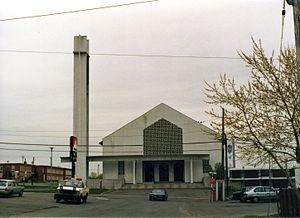
Église Saint-Jérôme-de-l'Auvergne à Charlesbourg en 1986. Elle a été construite en 1959 et 1960 sur les plans de l'architecte Philippe Côté et complétée en 1967 par l'architecte Gilles Côté.
La liste des lieux de culte de la Capitale-Nationale liste l'ensemble des lieux de culte situés dans la région administrative de la Capitale-Nationale au Québec.
Le quartier des Jésuites est un des 35 quartiers de la ville de Québec, et un des six qui sont situés dans l'arrondissement de Charlesbourg. Il tire son nom des Jésuites, premiers propriétaires de la seigneurie de Notre-Dame-des-Anges où se situe l'arrondissement, et en particulier de l'édifice historique appelé moulin des Jésuites, construit vers 1740, qui est situé dans le quartier.